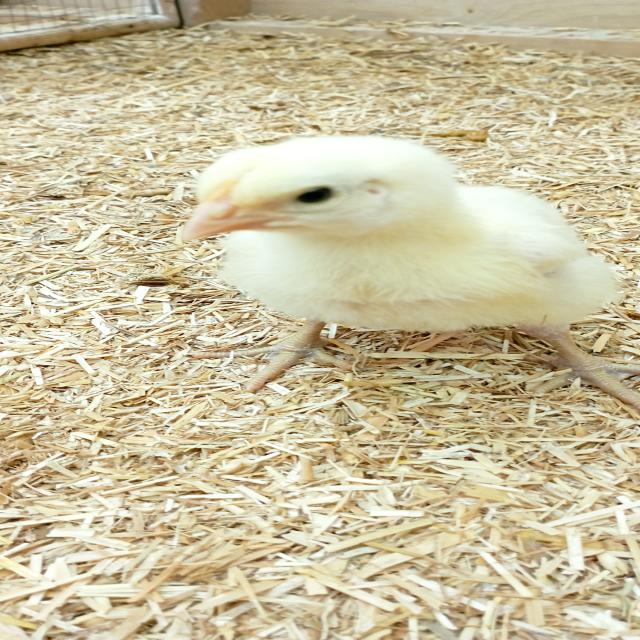
Weight: 173 g